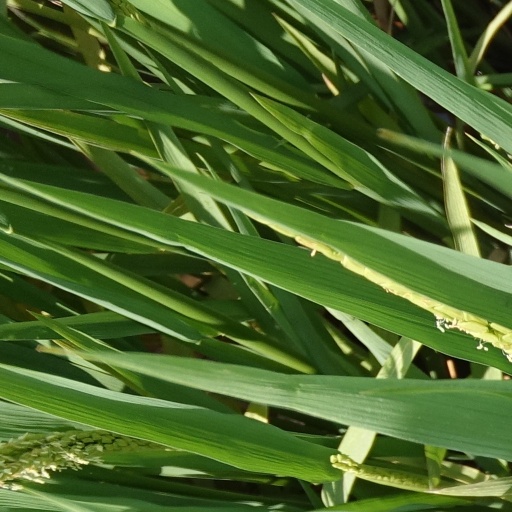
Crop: rice